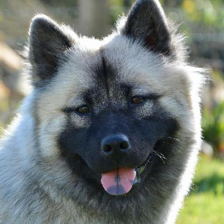
Label: animals